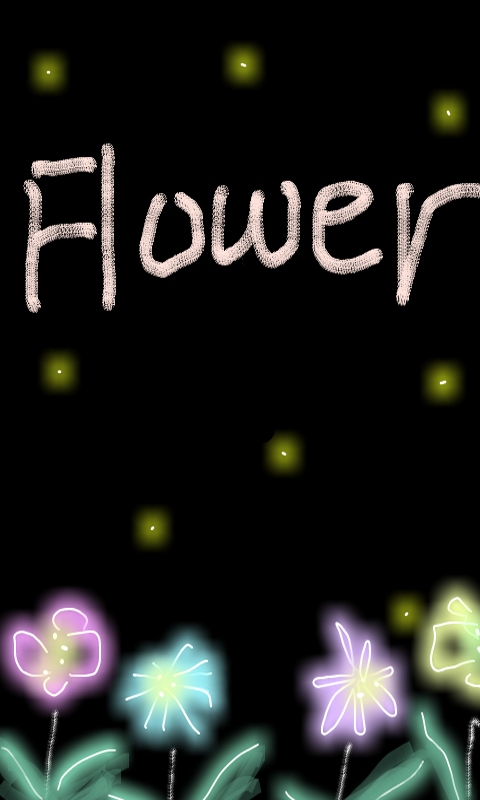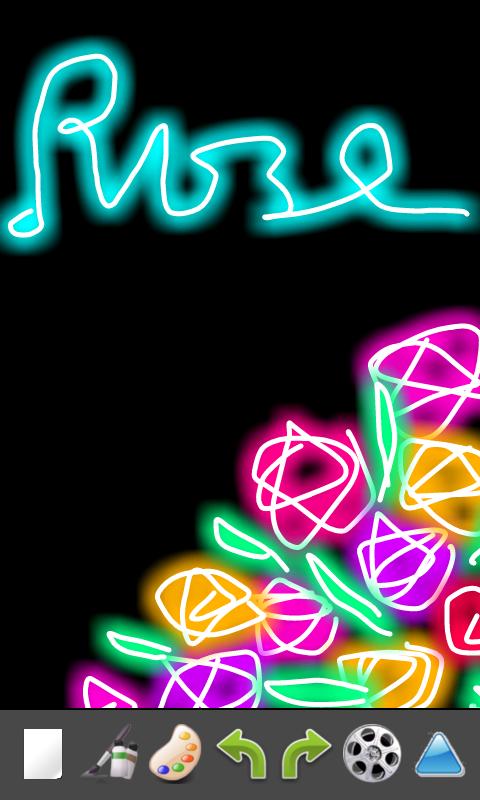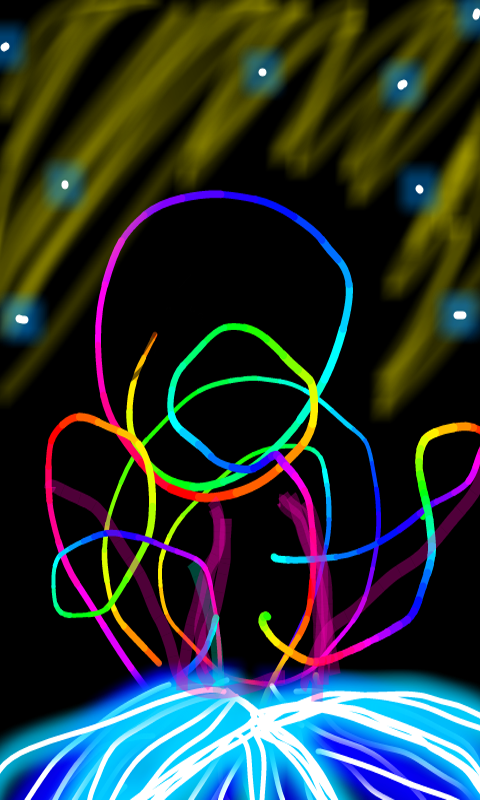
Kids Doodle - Movie Kids Drawing - Pro Version
Category: Appstore for Android
"Kids Doodle" is a very entertaining and very addictive kids painting application for young children to freely doodle on Android device. This Kids Doodle app is tailored specifically for kids' easy-to-use. The paid version removes Ads, and support build-in album to record not only drawing but the drawing steps. Kids can playback or continue any of your saved drawing anytime you want.Support several brushes, such as neon, rainbow, emboss, crayon, etc.Movie mode to playback the doodle like a movieBuild in gallery recording doodle steps, can playback later. Save painting to SD card.Share kids doodle via Facebook, Gmail, Picasa, and more
Features: Support several brushes, such as neon, rainbow, emboss, crayon, etc. | Movie mode to playback the doodle like a movie | Build in gallery recording doodle steps, can playback later. | Save painting to SD card. | Share kids doodle via Facebook, Gmail, Picasa, and more